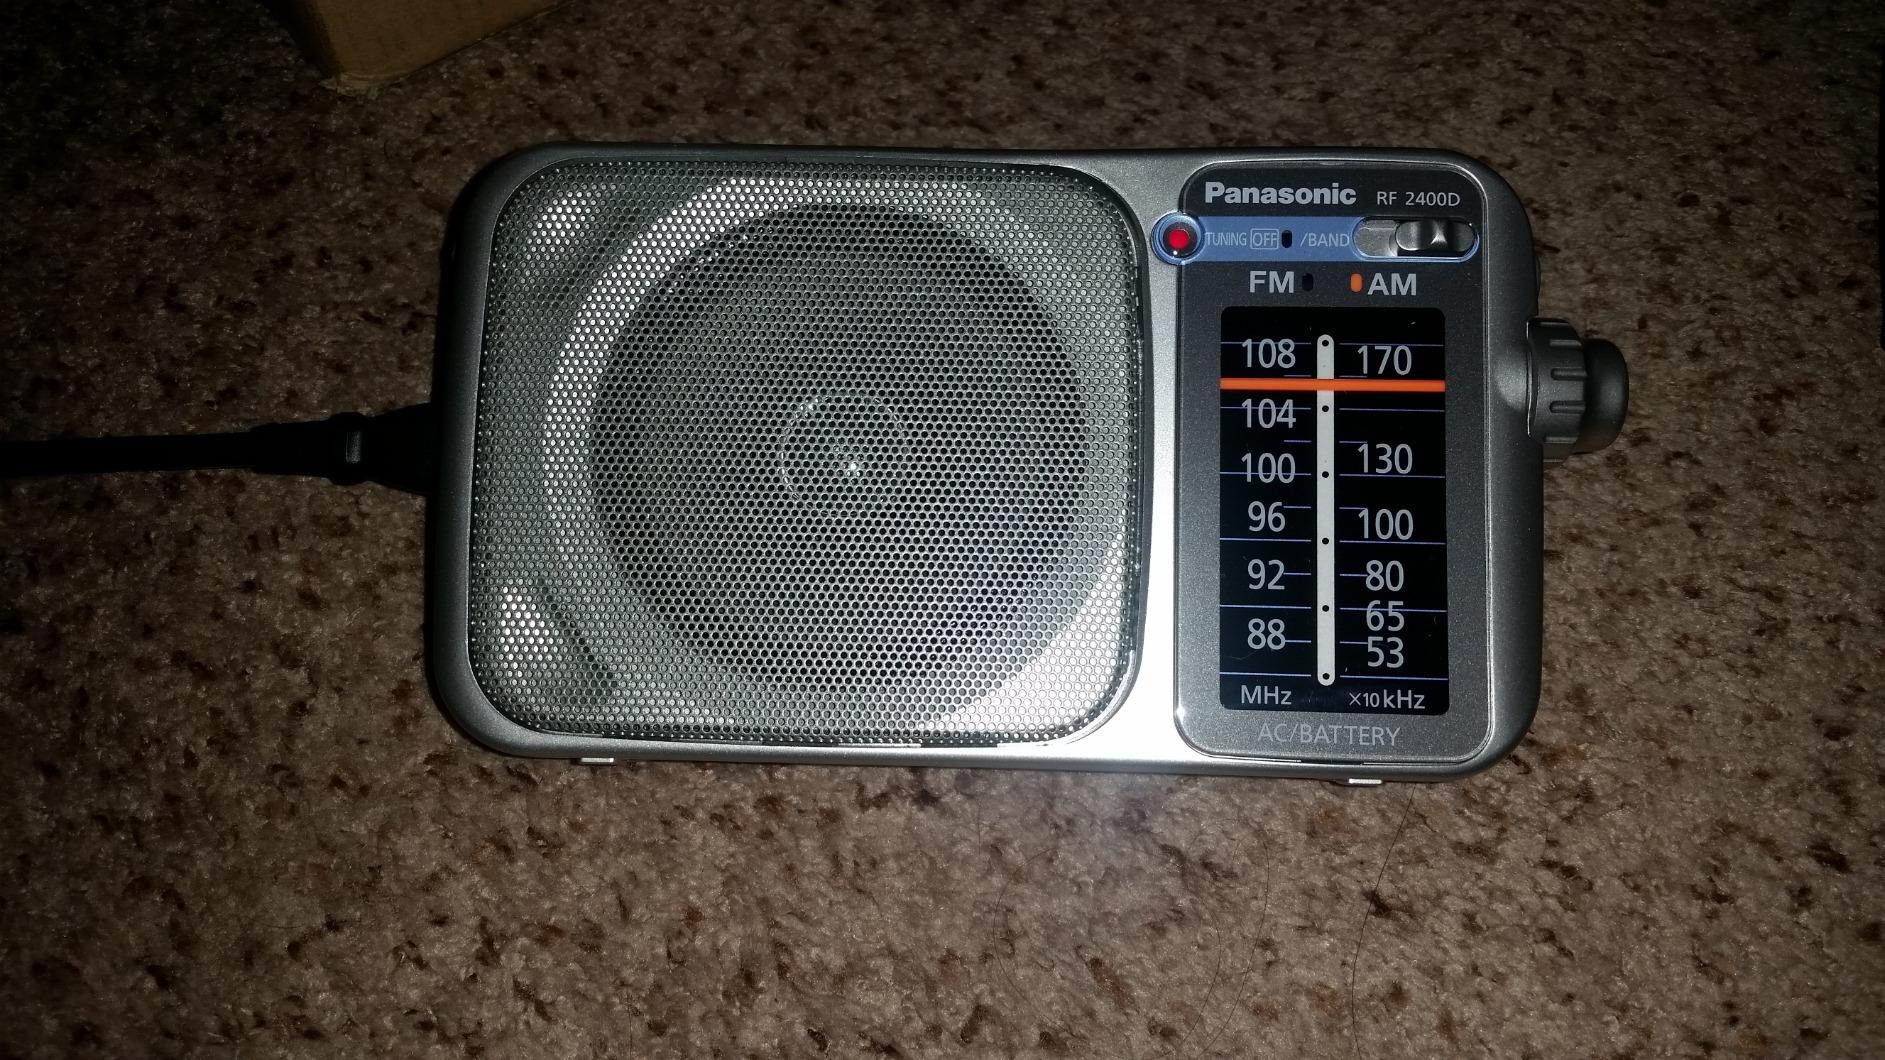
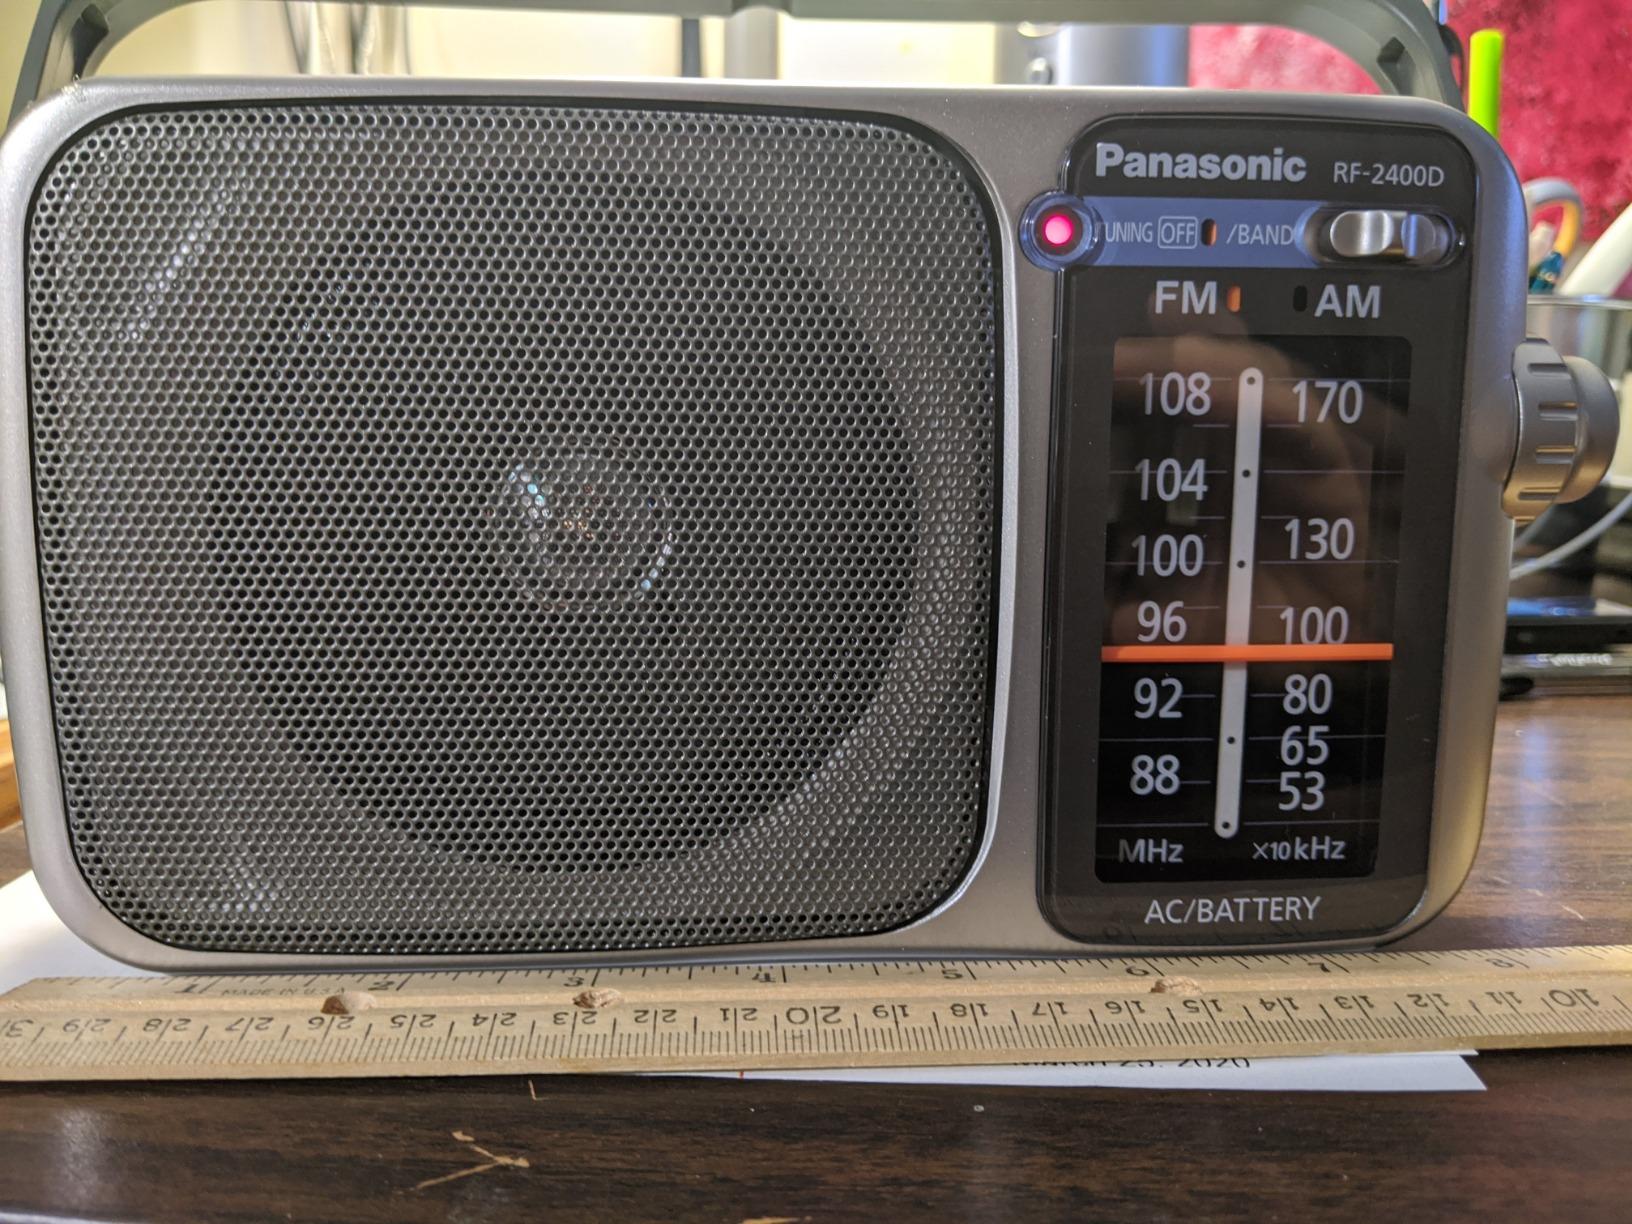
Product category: radio
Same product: yes